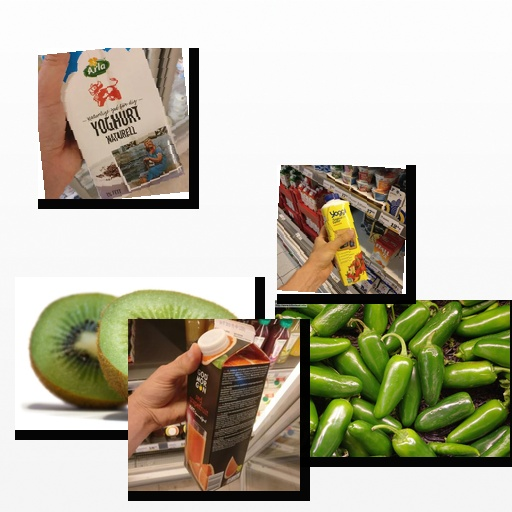
Food items: red_grapefruit_juice, yoghurt, kiwi, strawberry_yogurt, jalapeno